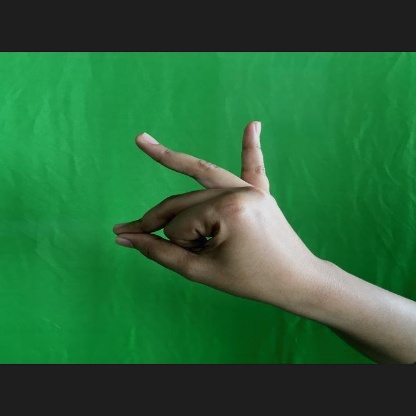
Mudra: Bramaram